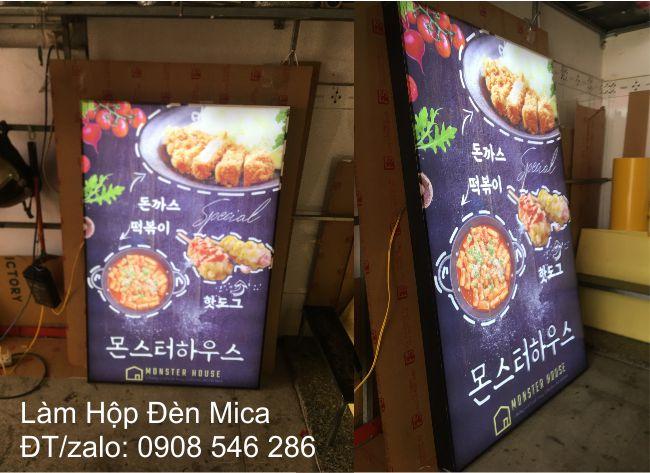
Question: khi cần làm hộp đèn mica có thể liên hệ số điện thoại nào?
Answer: khi cần làm hộp đèn mica có thể liên hệ 0908546286